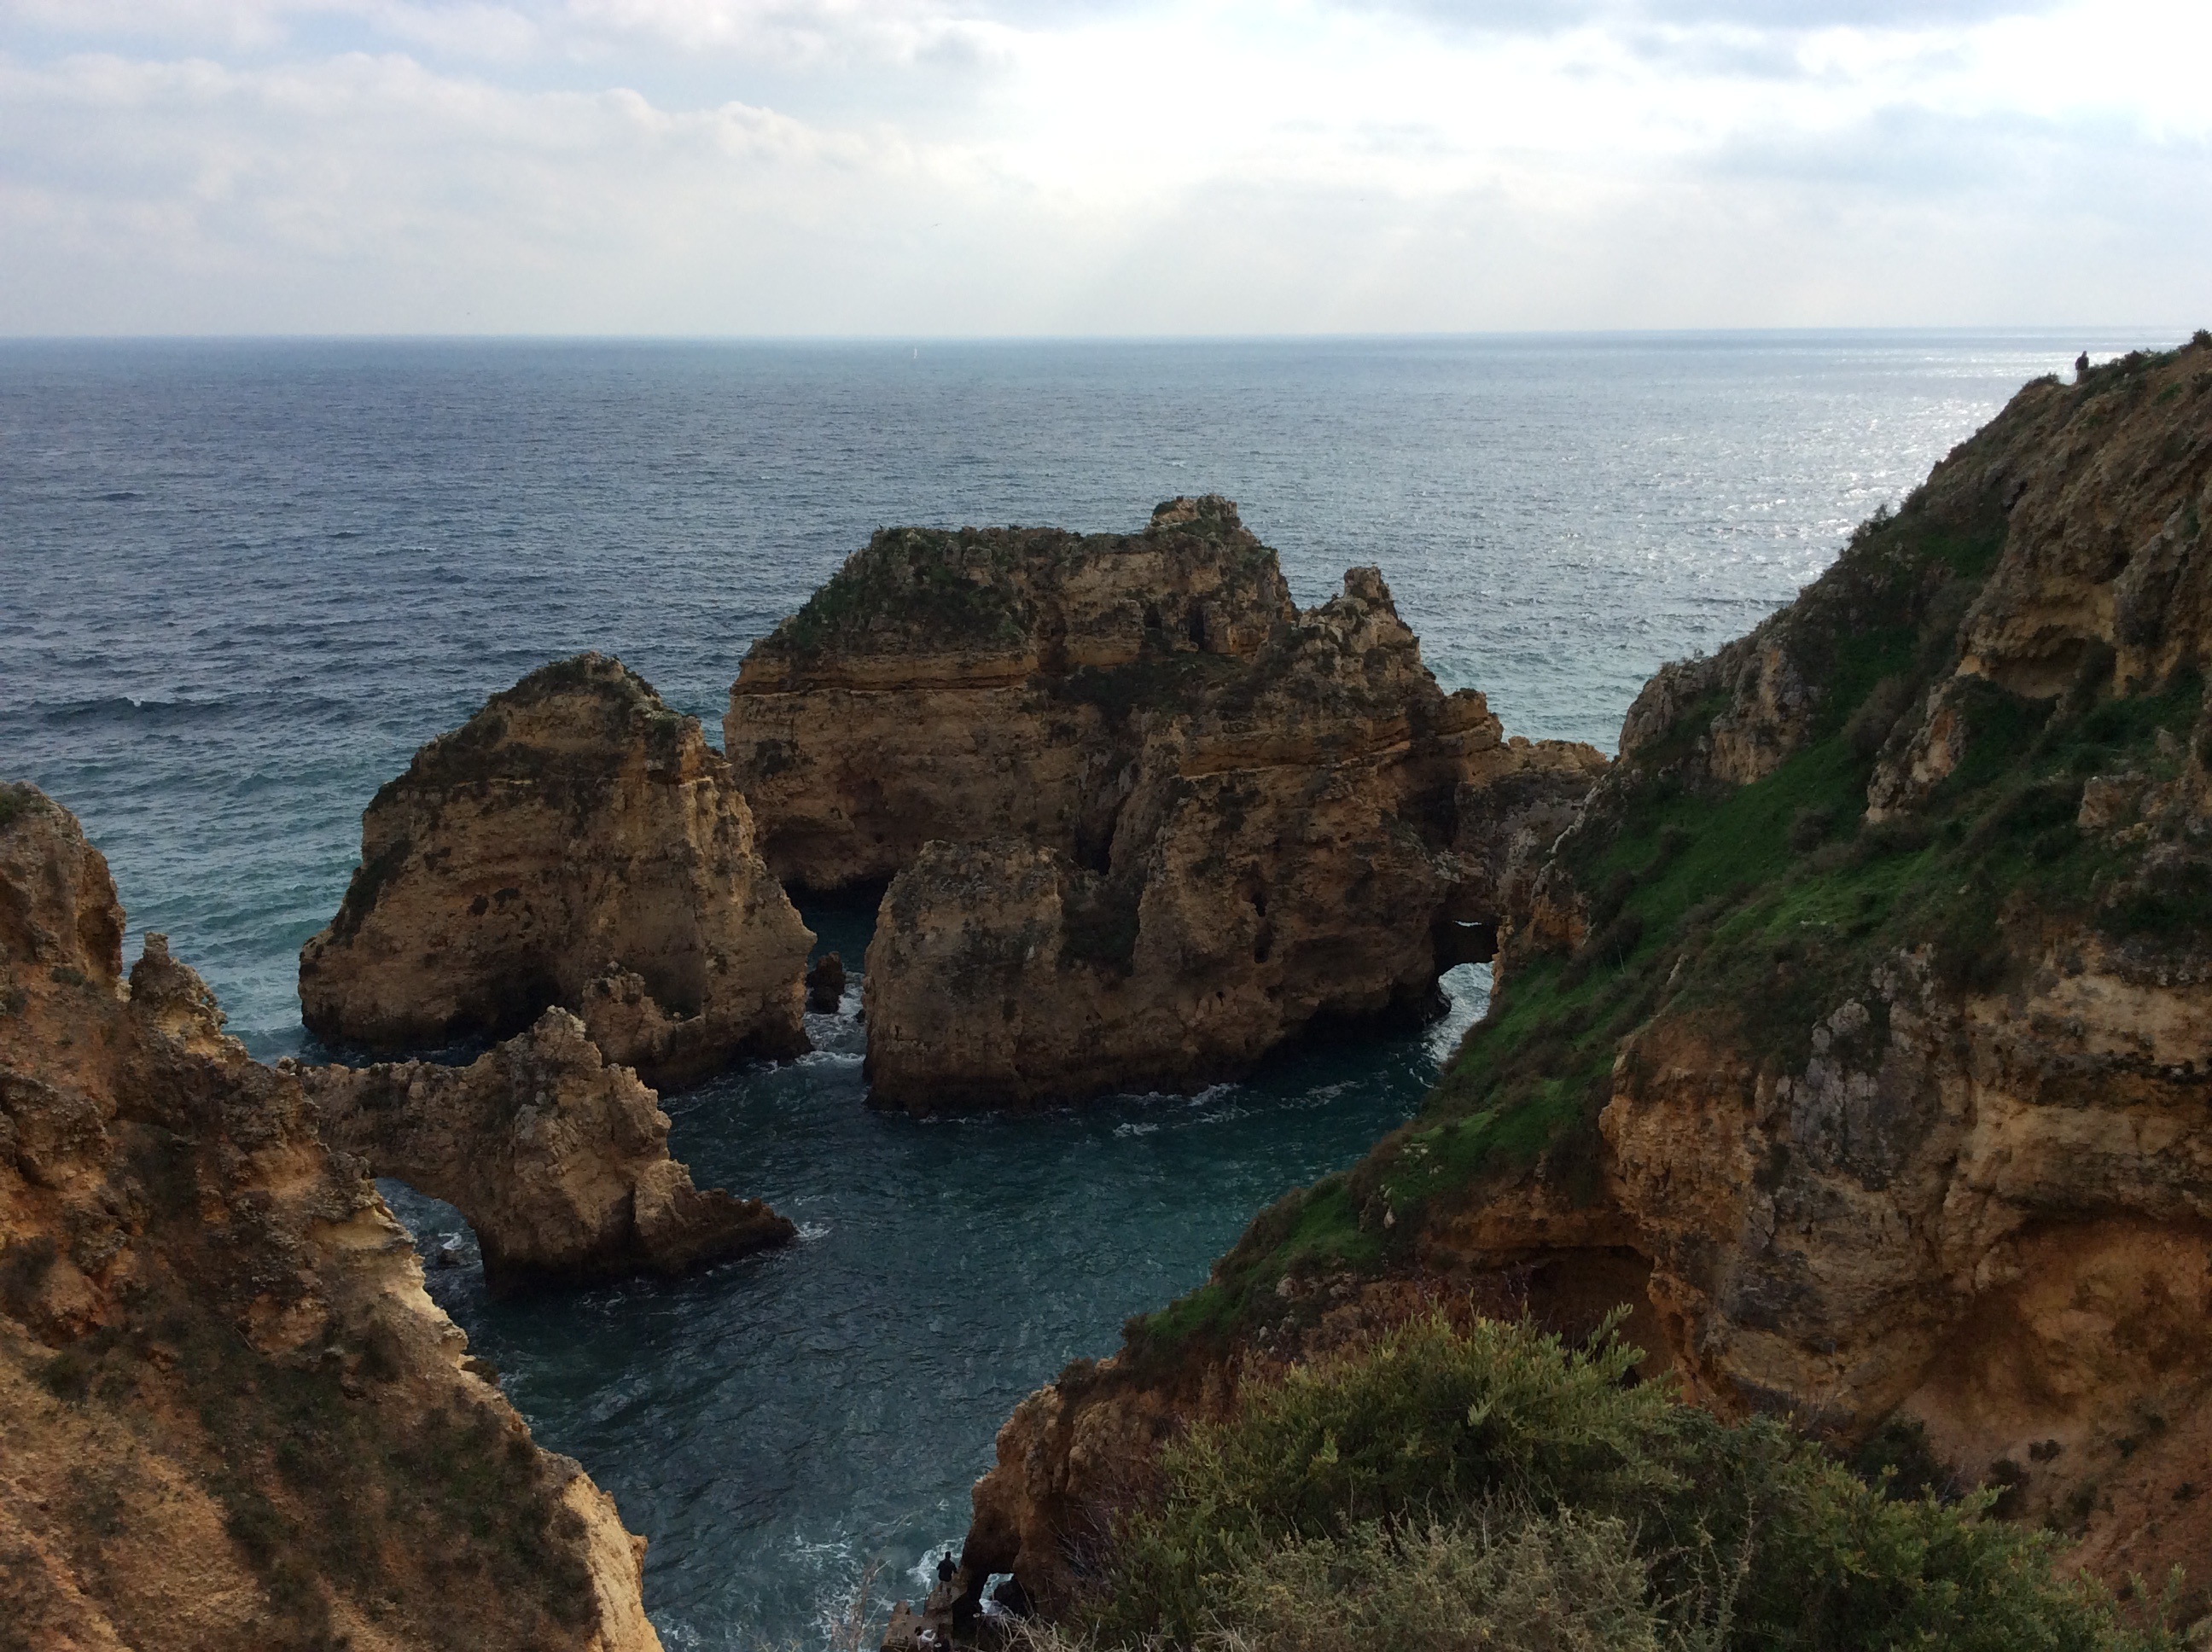
beach, sea, coast, water, nature, rock, ocean, shore, formation, cliff, cove, bay, stack, terrain, body of water, rocks, geology, costa, cape, islet, landform, natural arch, geographical feature